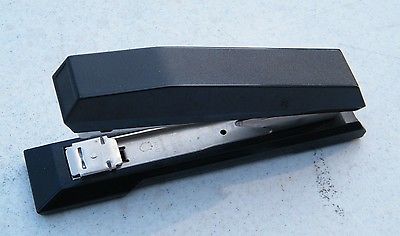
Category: stapler